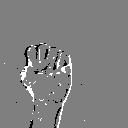
ASL letter: s